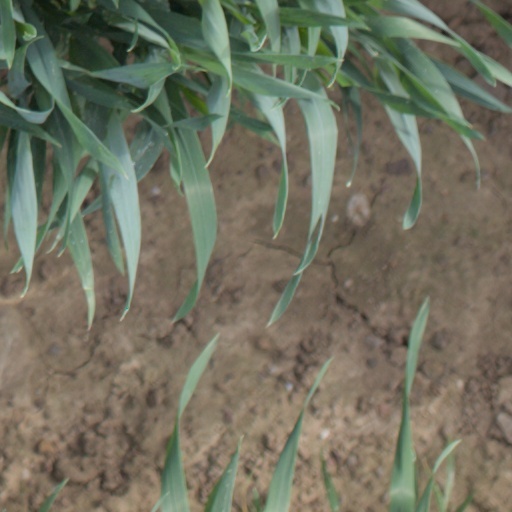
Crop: wheat